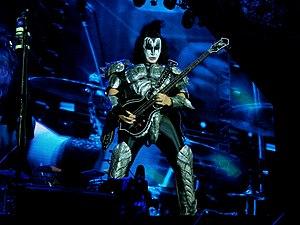
Gene Simmons au Hellfest 2019
Gene Simmons, de son vrai nom Chaim Witz, ou encore Eugene Klein, est un bassiste, guitariste, chanteur, auteur-compositeur et acteur israélo-américain, né le 25 août 1949 à Haïfa, en Israël. Il est connu pour être le bassiste et l'un des chanteurs du groupe de hard rock Kiss. Lui et Paul Stanley en sont les seuls membres permanents.